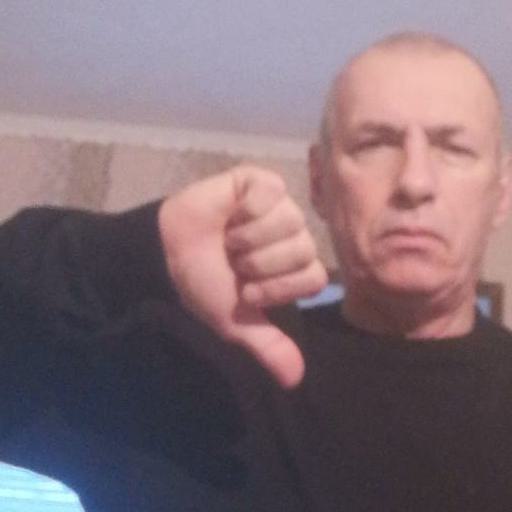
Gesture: dislike